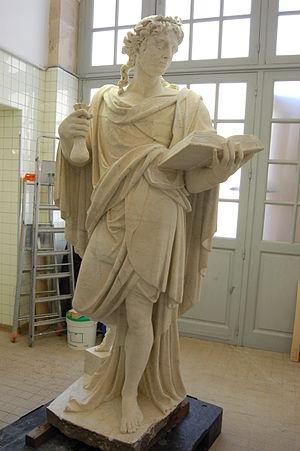
Le Mélancolique par Michel de La Perdrix, dans l'atelier de restauration des statues du château de Versailles
Cet article recense les œuvres d'art dans l'espace public dans le département des Yvelines, en France.